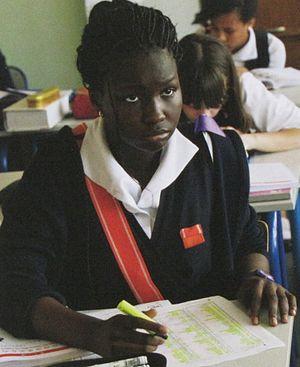
Une élève de Seconde (nacarat) de la Maison d'éducation de la Légion d'honneur à Saint-Denis.
Les maisons d'éducation de la Légion d'honneur sont des établissements scolaires secondaires français créés par Napoléon Iᵉʳ. C'est à l'origine une œuvre sociale destinée à prendre en charge l'éducation de jeunes filles pauvres ou orphelines de guerre, dont les parents, grands-parents ou arrière-grands-parents ont mérité la Légion d'honneur.